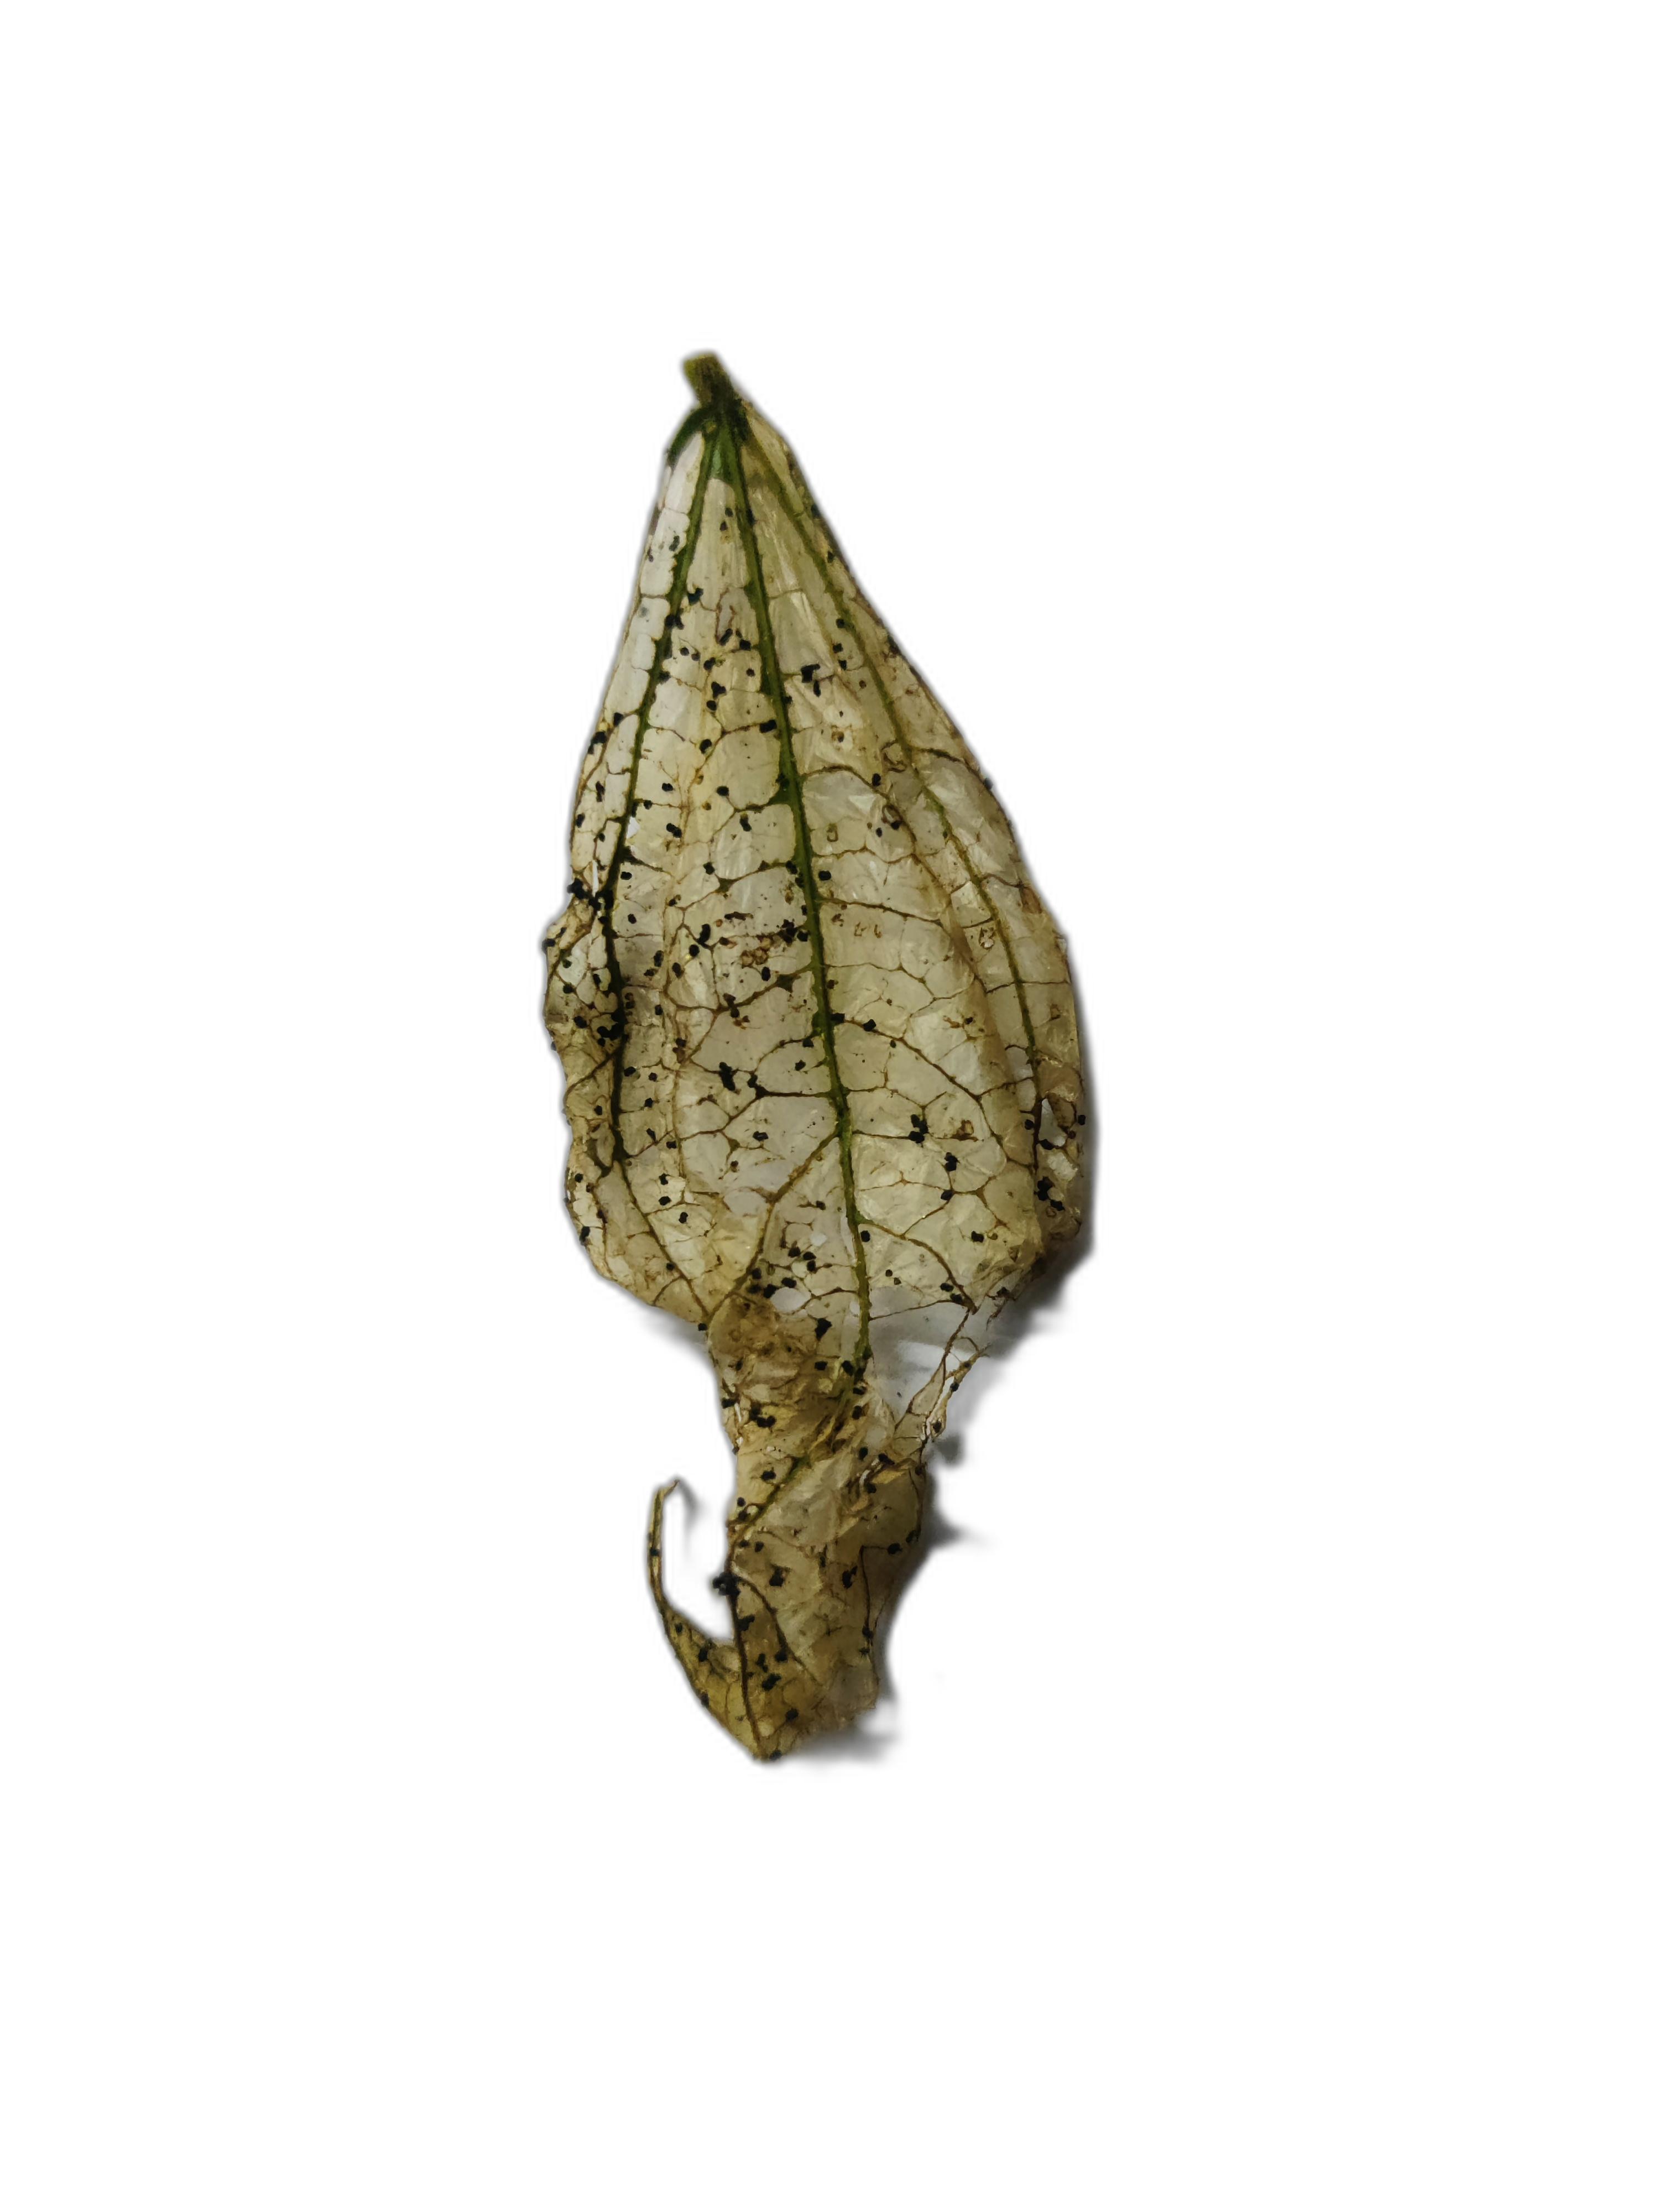
Label: Insect